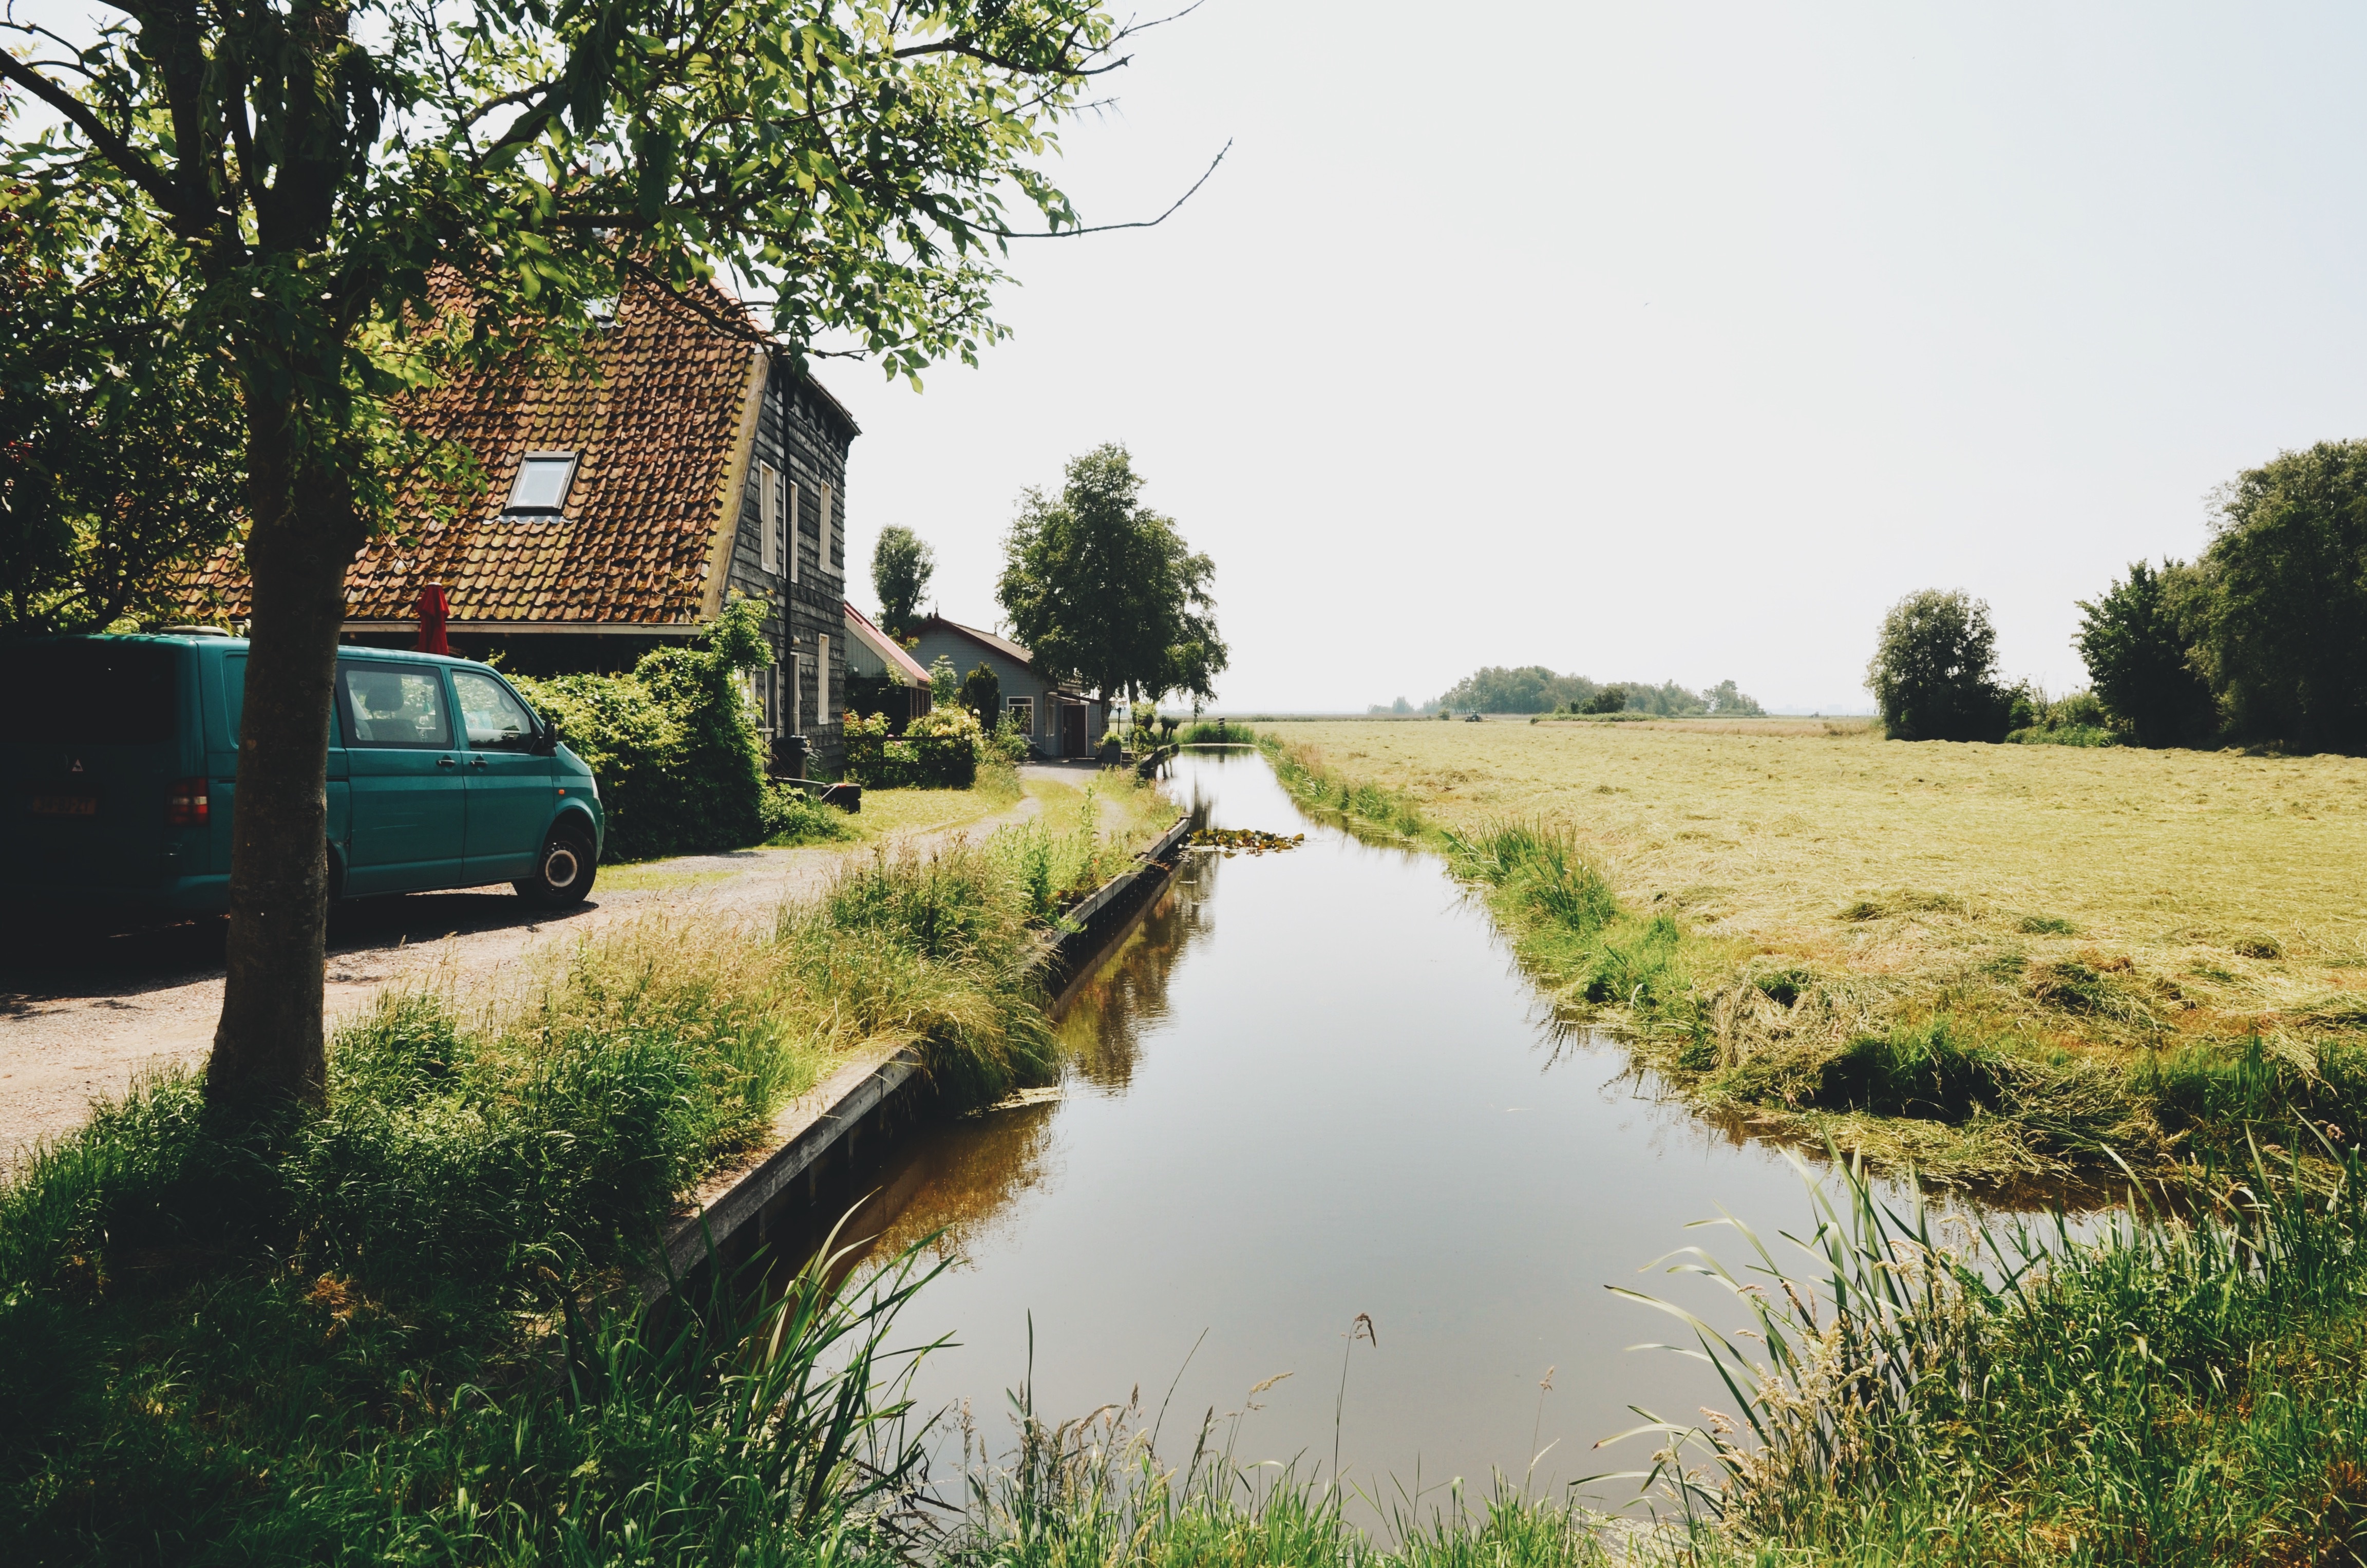
tree, river, canal, pond, waterway, body of water, wetland, rural area